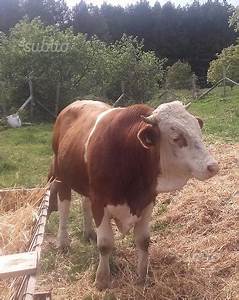
Label: cow